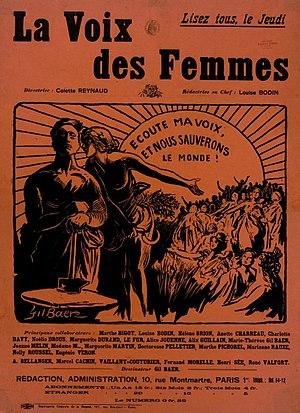
Affiche
Louise Bodin, née à Paris en 1877 et morte à Rennes en 1929, est une journaliste féministe française, membre du comité directeur du Parti communiste français de 1921 à 1927.